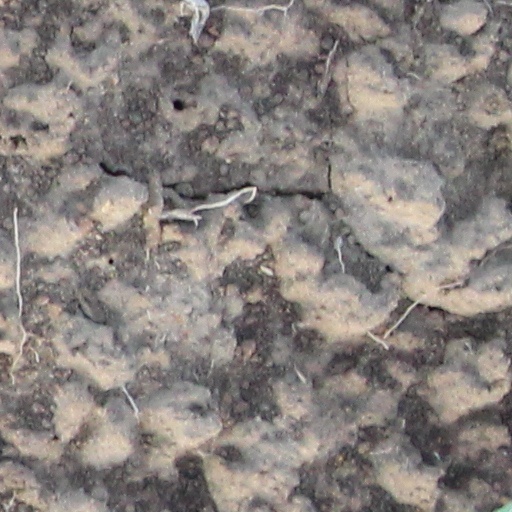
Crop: wheat